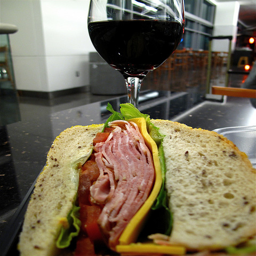
A sandwich sitting on top of a plate on a table.
A sandwich with meat, lettuce and cheese next to a glass of wine.
A close up of a very tasty looking sandwich and some wine.
A sandwich view up very close, with wine behind it.
A deli sandwich sits on a plate by a glass of wine.